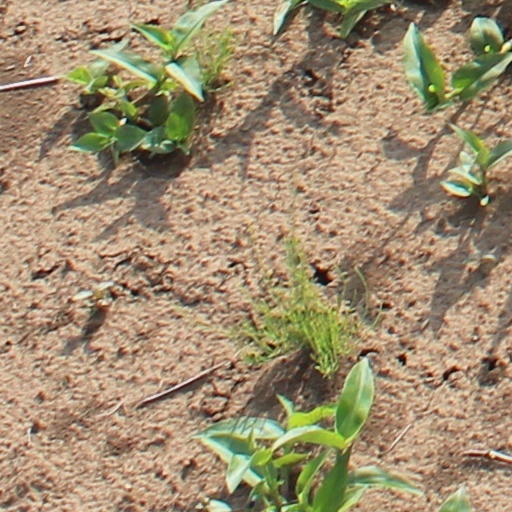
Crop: wheat